Pythius of Priene

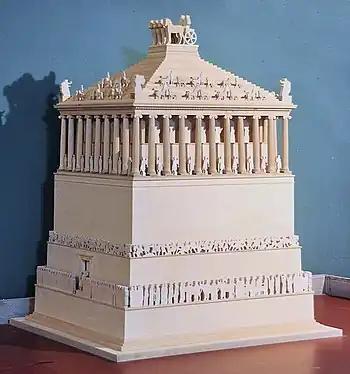
Model of the Mausoleum at Halicarnassus, Bodrum Museum of Underwater Archaeology

Pythius together with Arcesius and Hermogenes disparaged the Doric order, according to Vitruvius (IV.3.1), for the "faults and incongruities" caused by the frieze of triglyphs, which required altering the regular spacing of columns at the corners ("the Doric corner conflict"). Pythius, who worked in Ionia, appears to have used the Ionic order exclusively.